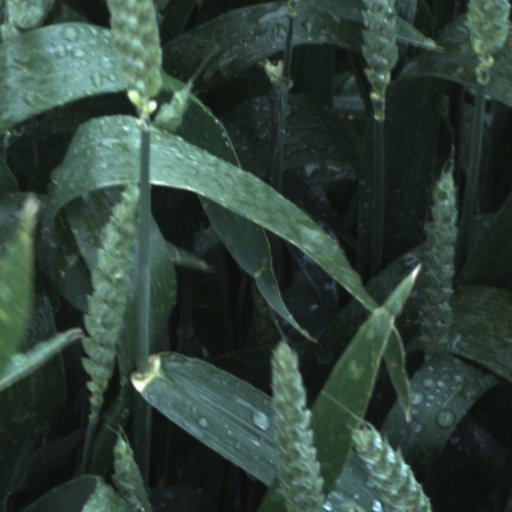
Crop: wheat